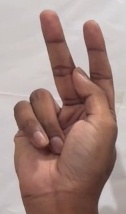
ASL sign: K